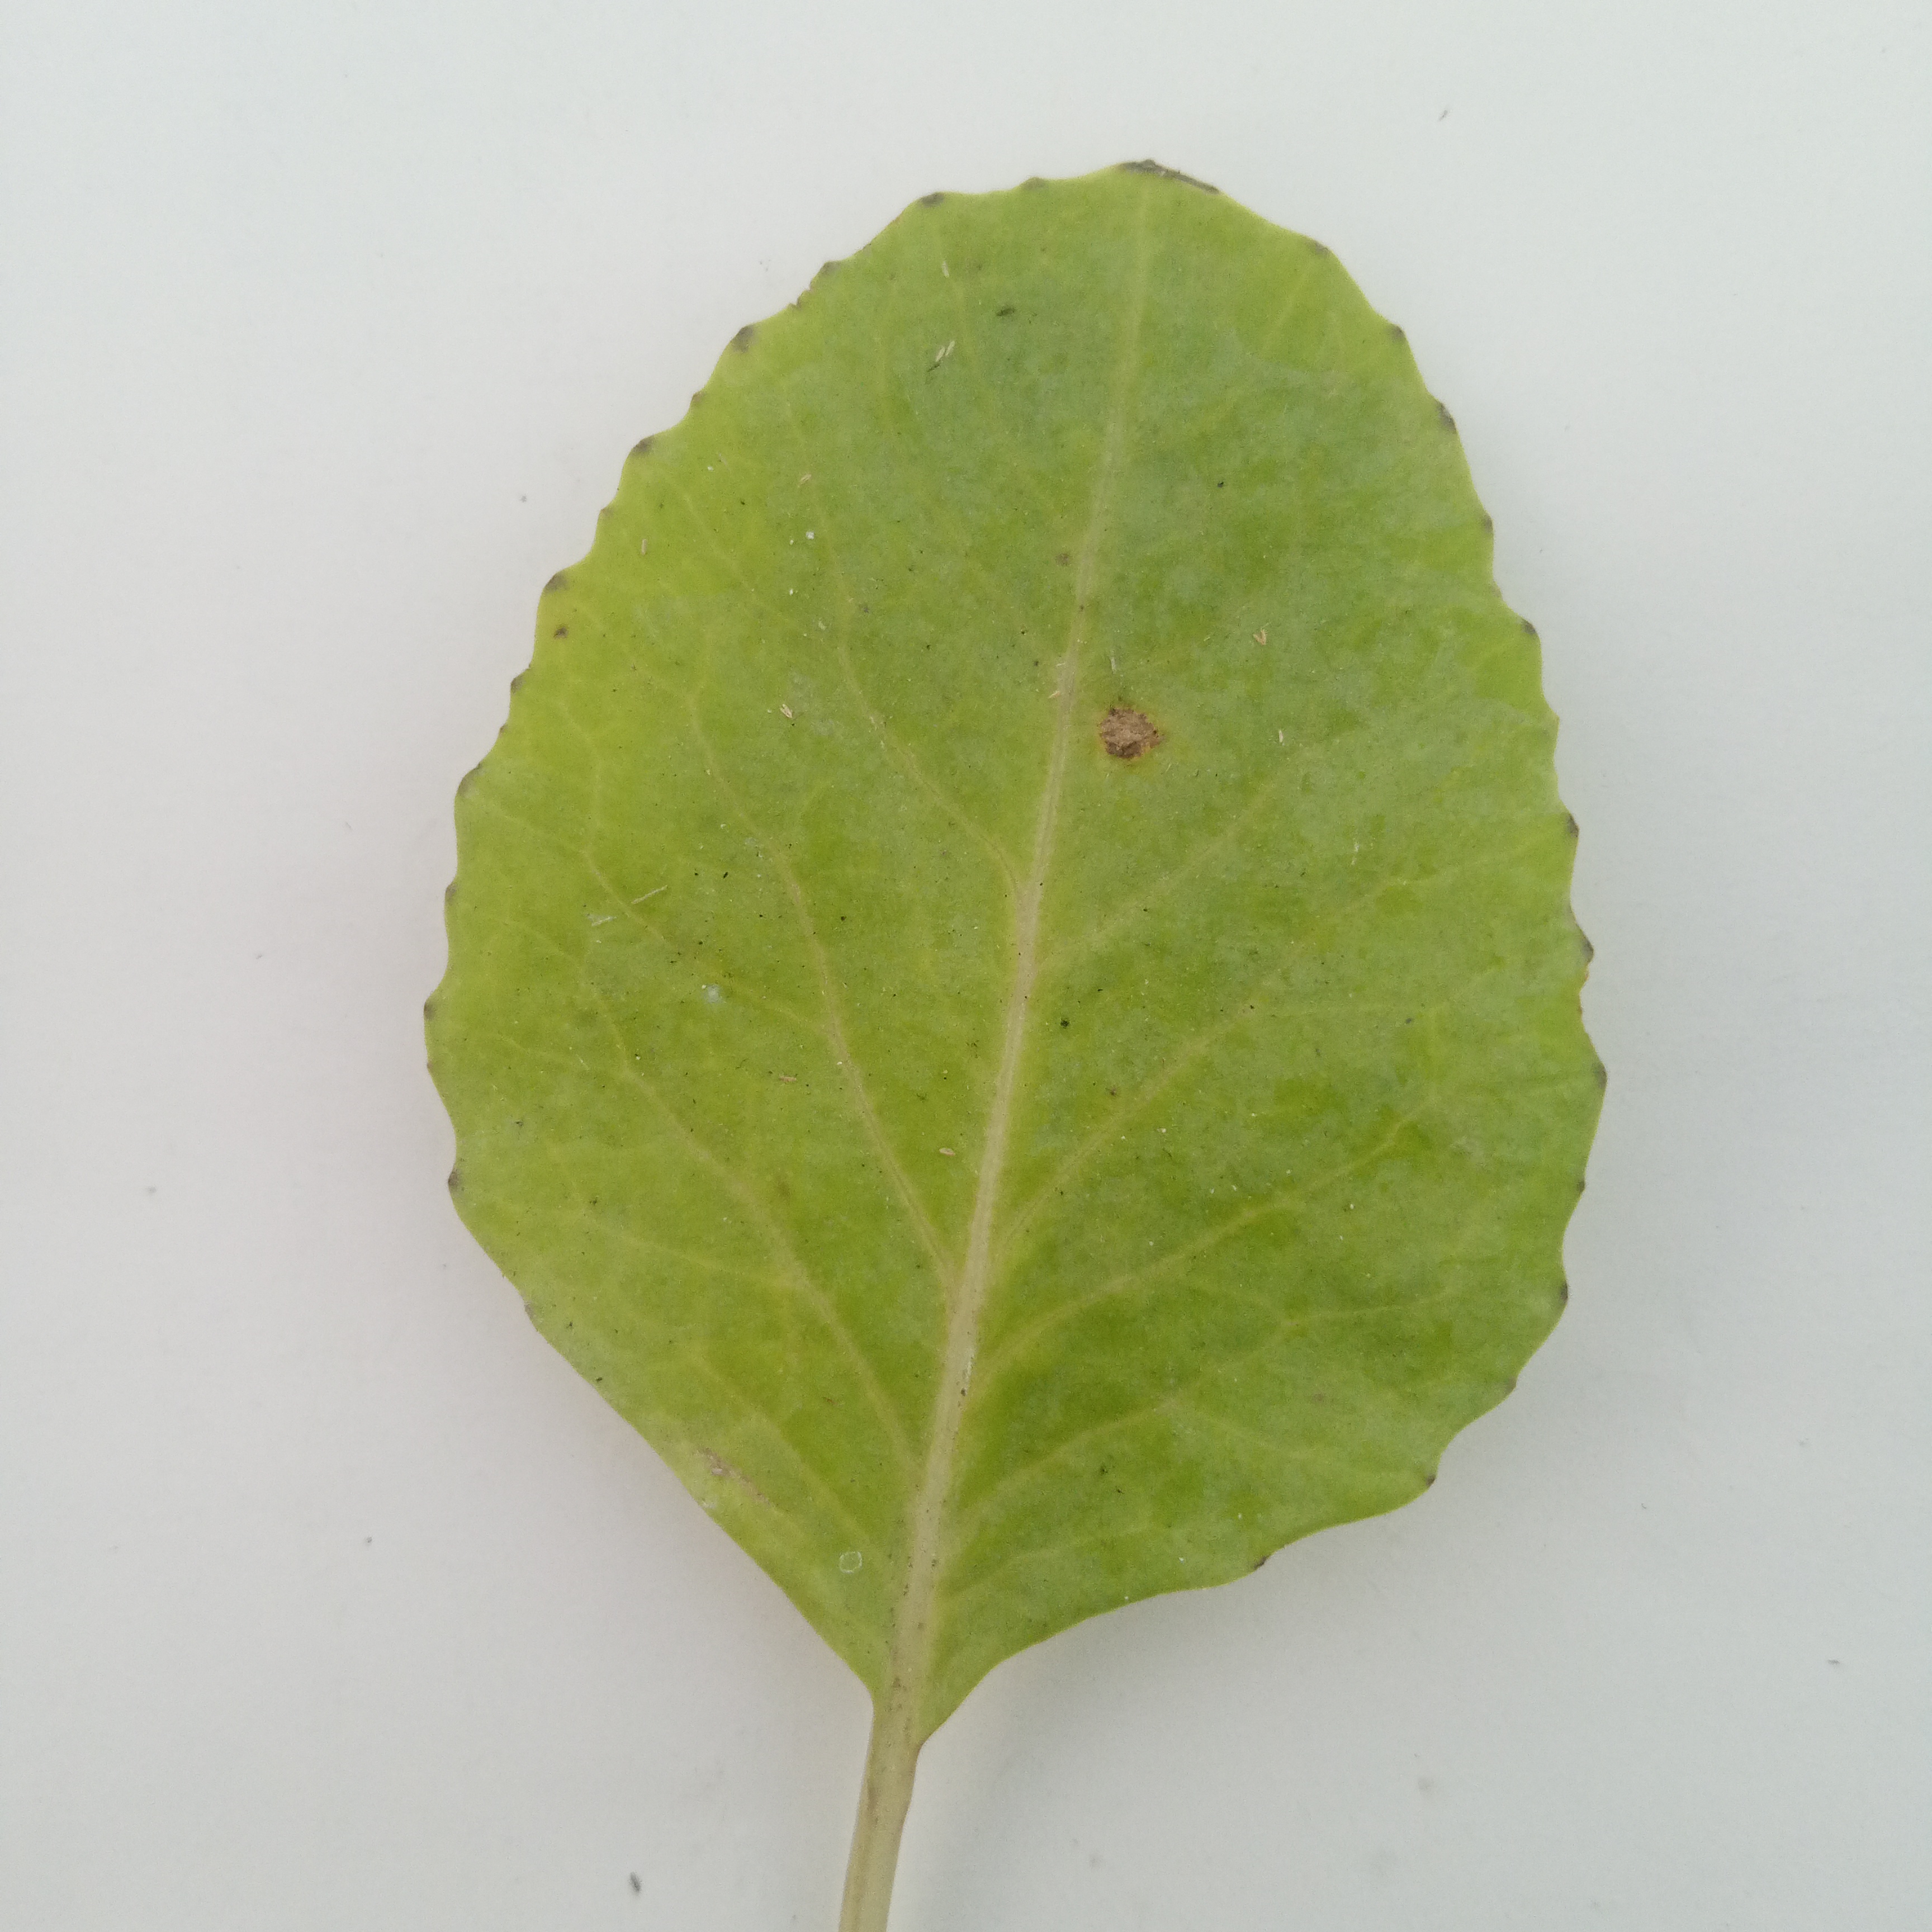
Label: Black Rot